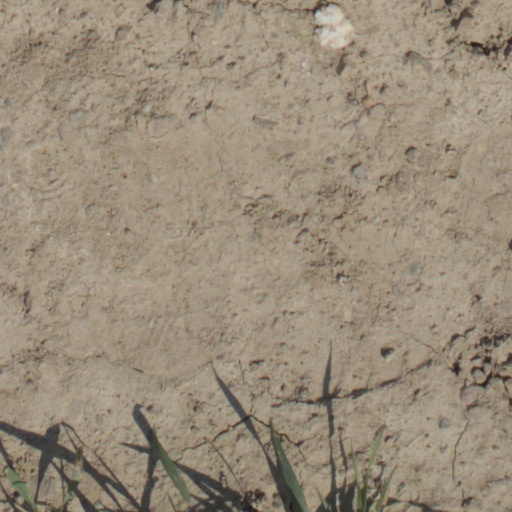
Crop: wheat